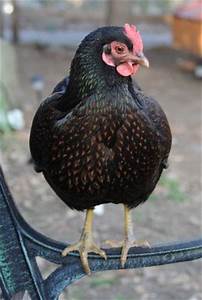
Label: chicken